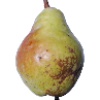
Label: Pear Williams 1